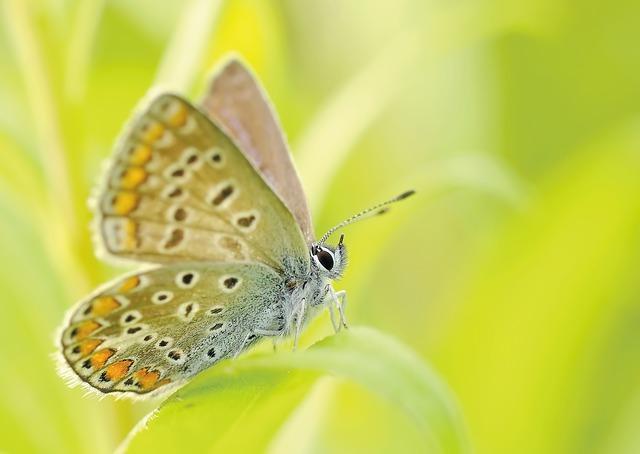
butterfly